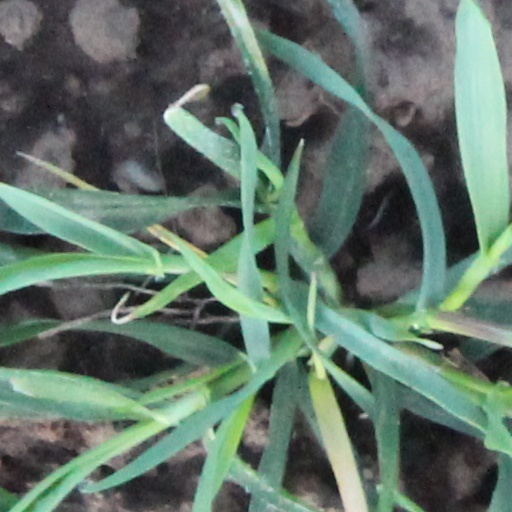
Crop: wheat